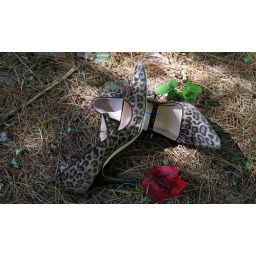
Animal print shoes at home in the woods